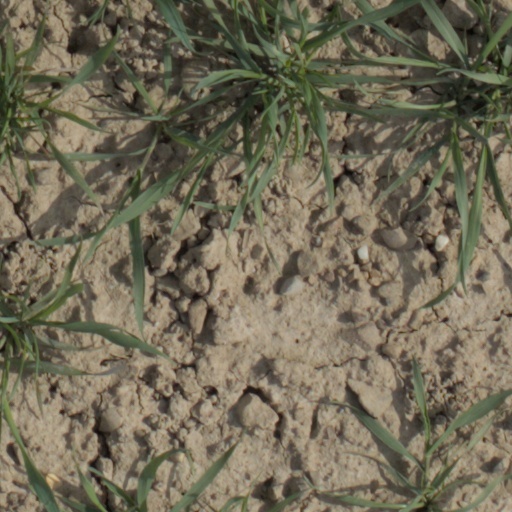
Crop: wheat